History of Singapore

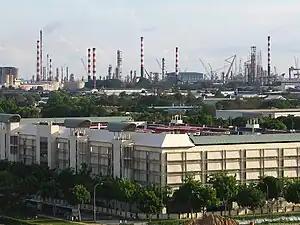
The Jurong Industrial Estate was developed in the 1960s to industrialise the economy.

On 8 December 1941, Japanese forces landed at Kota Bharu in northern Malaya. Just two days after the start of the invasion of Malaya, "Prince of Wales" and "Repulse" were sunk 50 miles off the coast of Kuantan in Pahang, by a force of Japanese bombers and torpedo bomber aircraft, in the worst British naval defeat of World War II. Allied air support did not arrive in time to protect the two capital ships. After this incident, Singapore and Malaya suffered daily air raids, including those targeting civilian structures such as hospitals or shop houses with casualties ranging from the tens to the hundreds each time.